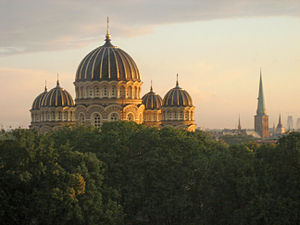
Fødselskatedralen i Riga
Kuplerne
Fødselskatedralen i den lettiske hovedstad, Riga, er en domkirke tilhørende Den lettisk-ortodokse kirke. Den er den største ortodokse kirke i de baltiske lande.